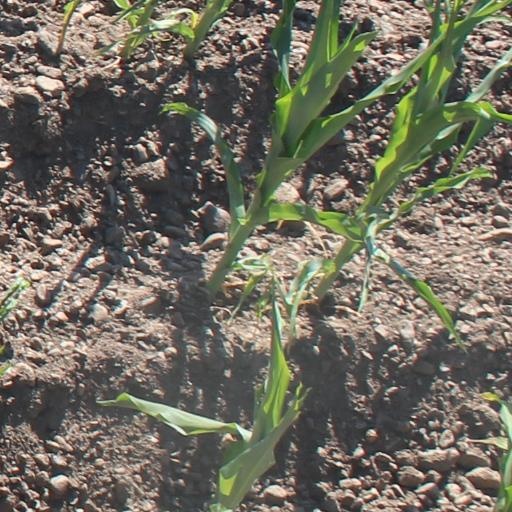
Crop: maize; corn